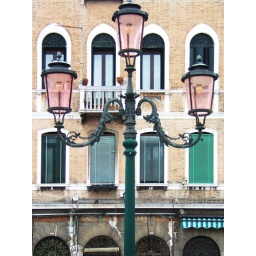
rose street lamp near the Giardini